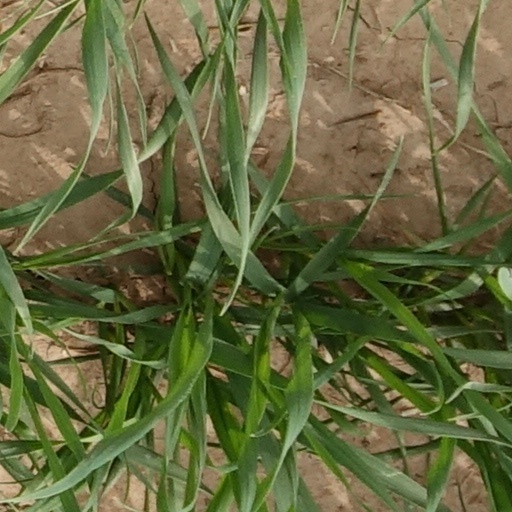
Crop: wheat